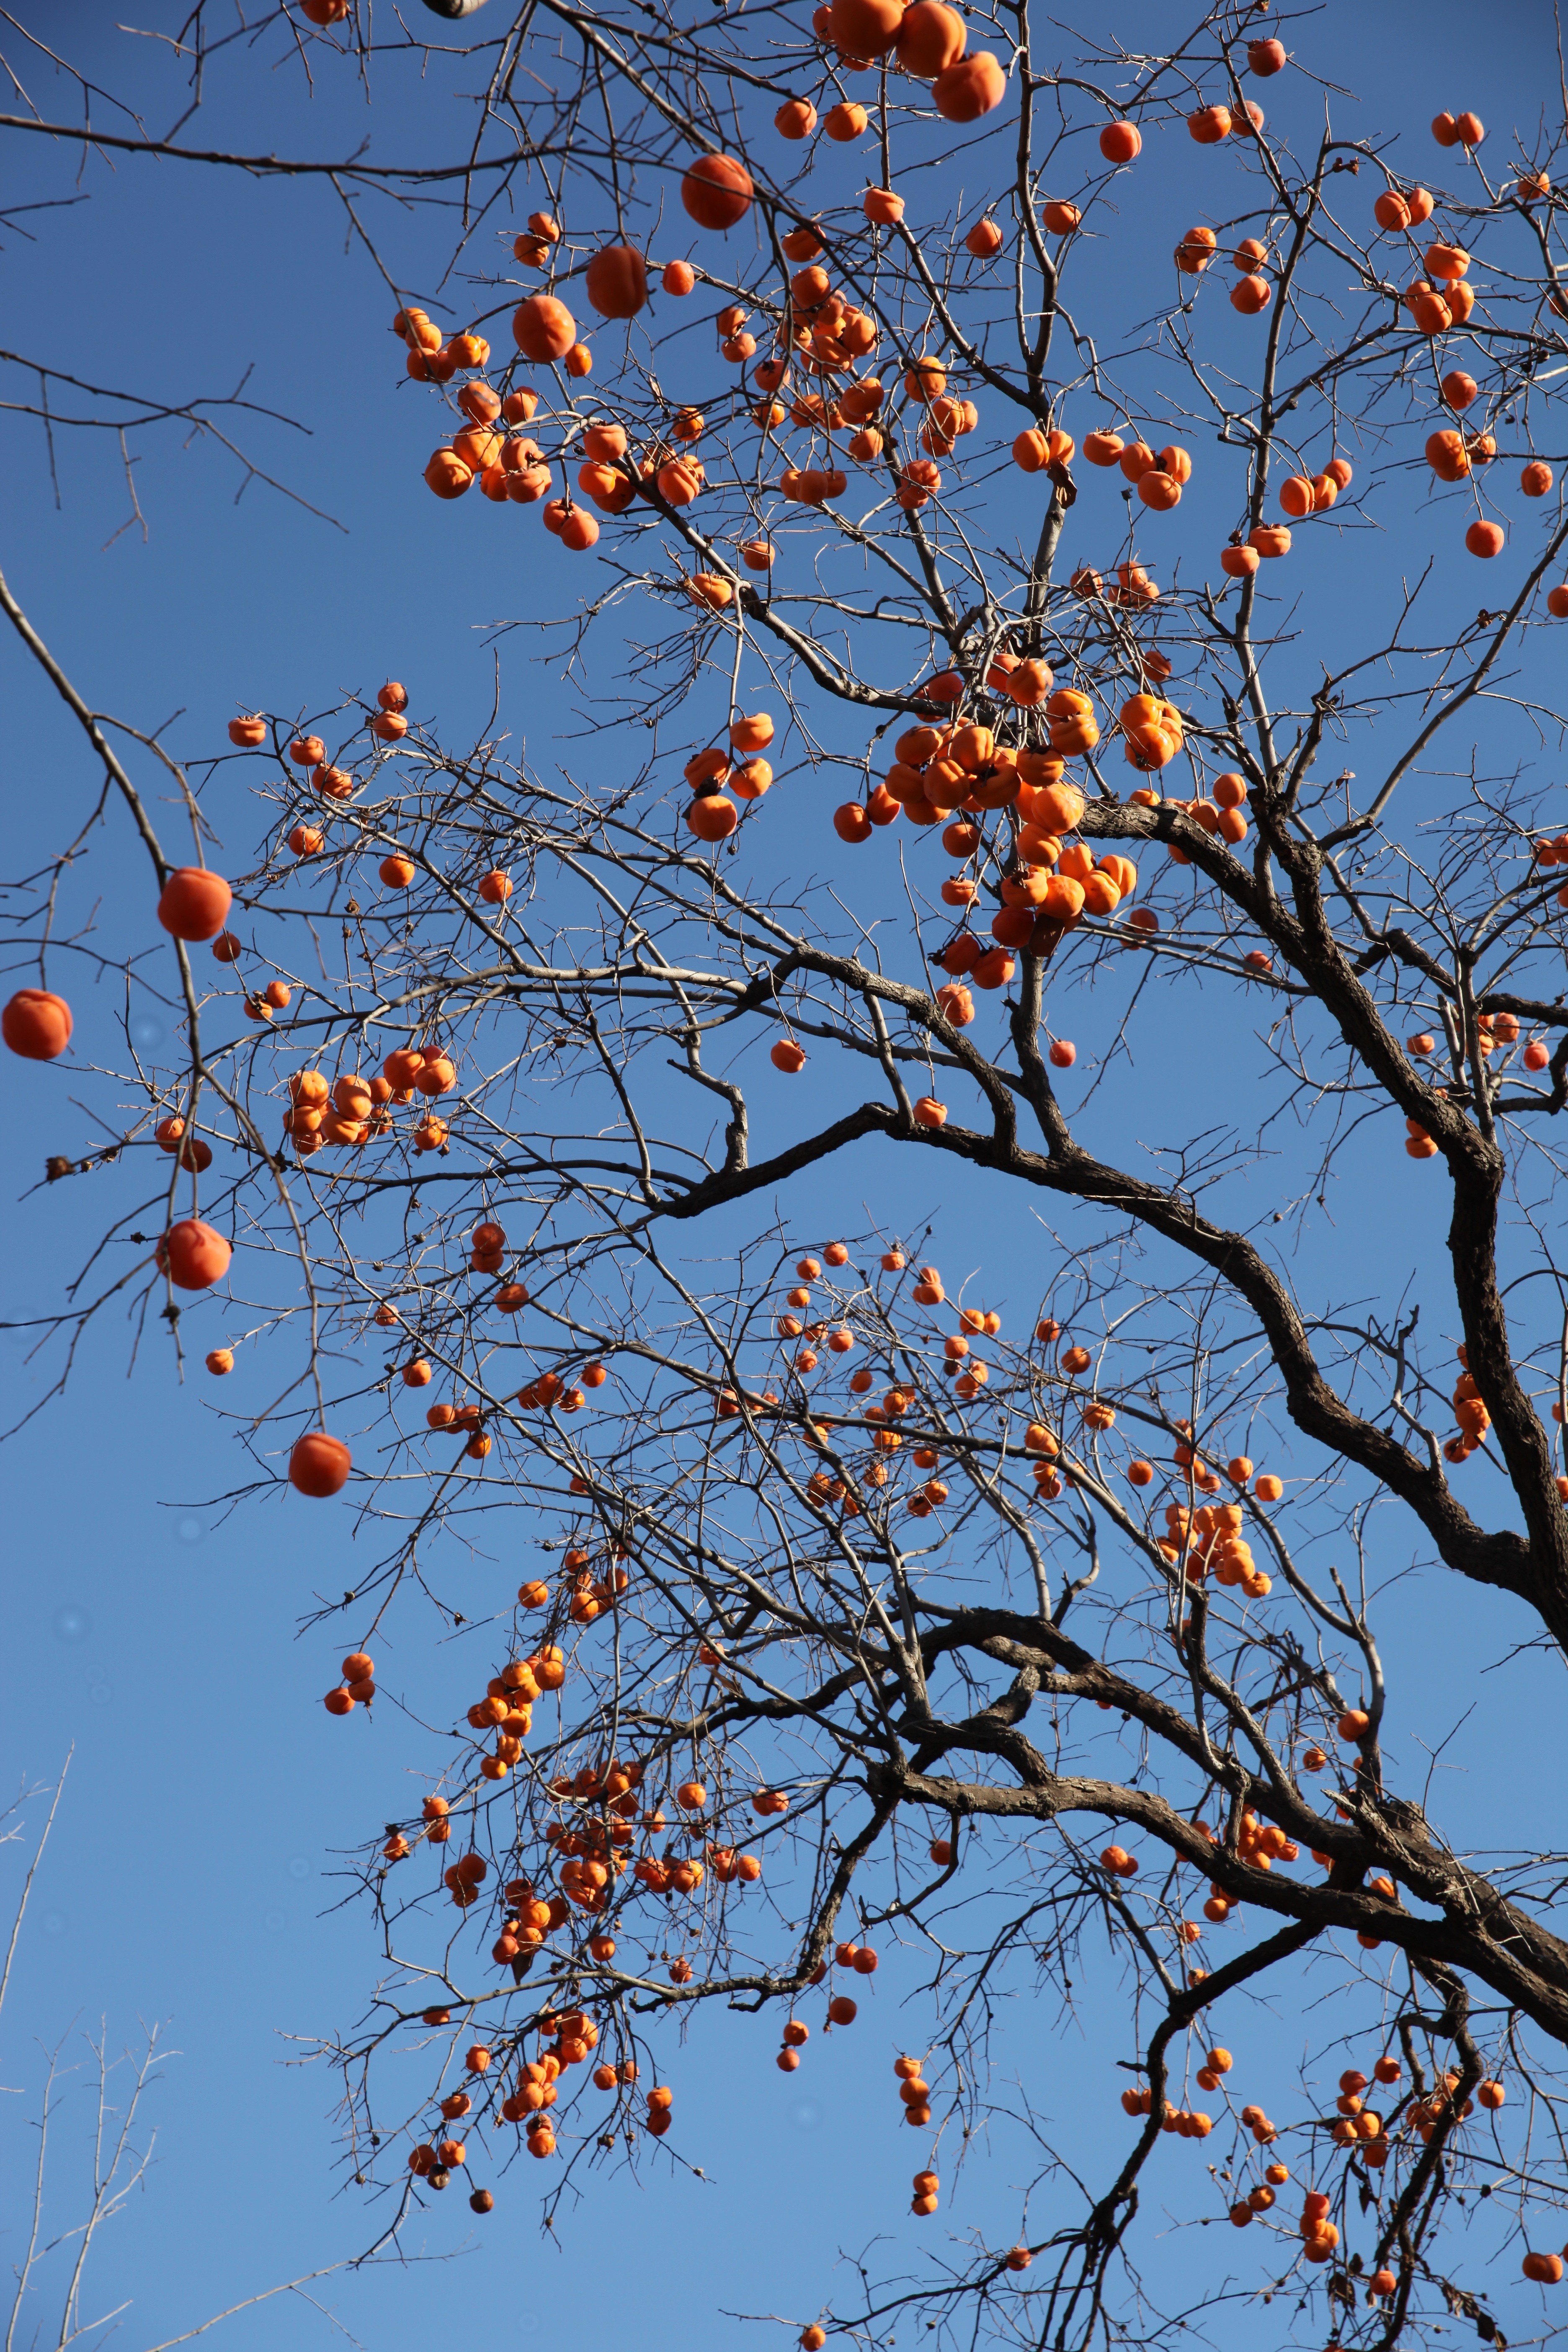
tree, nature, branch, blossom, plant, sky, sunlight, leaf, flower, spring, autumn, flora, season, cherry blossom, twig, fruits, persimmon, fruit trees, woody plant, the persimmon tree